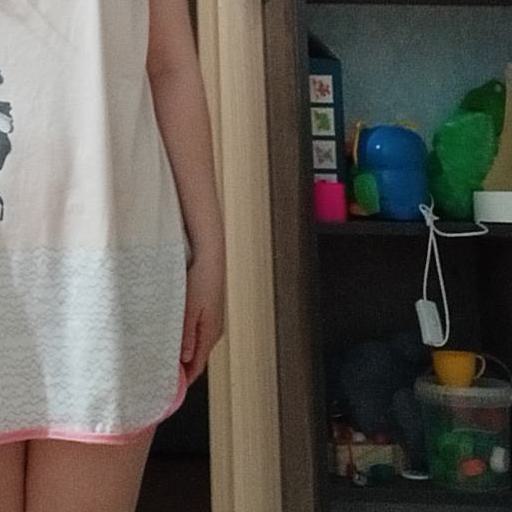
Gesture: no_gesture